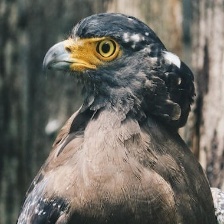
Species: CRESTED SERPENT EAGLE
Scientific name: SPILORNIS CHEELA